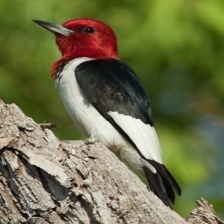
Species: RED HEADED WOODPECKER
Scientific name: MELANERPES ERYTHROCEPHALUS